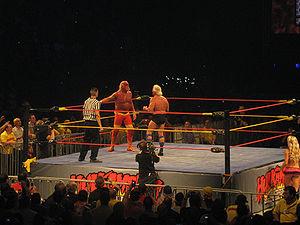
Terry Gene Bollea, plus connu sous le nom d'Hulk Hogan, est un catcheur, acteur et musicien américain. Il travaille actuellement à la World Wrestling Federation\Entertainment en tant qu'ambassadeur.
Ric Flair, de son vrai nom Richard Morgan Fliehr, né le 25 février 1949 à Memphis, est un catcheur américain. Il travaille actuellement à la World Wrestling Entertainment en tant que consultant.